Architecture of Peja

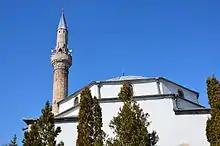
Bajrakli Mosque

Is the main mosque situated in the center of the Bazaar of Peja. It was built in 1471 by Sultan Fatih Mehmet Hani and is an Ottoman style mosque with the oldest and highest dome in the city. The Bajrakli Xhamia is a single domed mosque which is one of the main three architectural types of mosques in Ottoman architecture. This style dates from the early Ottoman period.